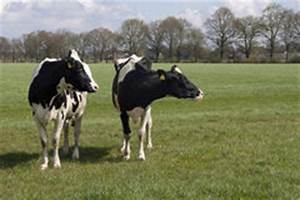
Label: mucca